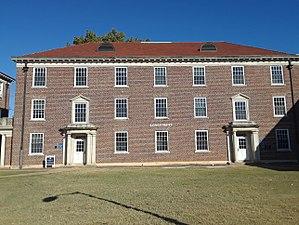
Frank P. Gates est un architecte américain. Il est l’auteur de bâtiments au Mississippi, surtout dans les villes de Clarksdale et Jackson, dont certains sont inscrits au registre national des lieux historiques. Il est également l’auteur de 18 bâtiments sur le campus de l’Université du Mississippi.